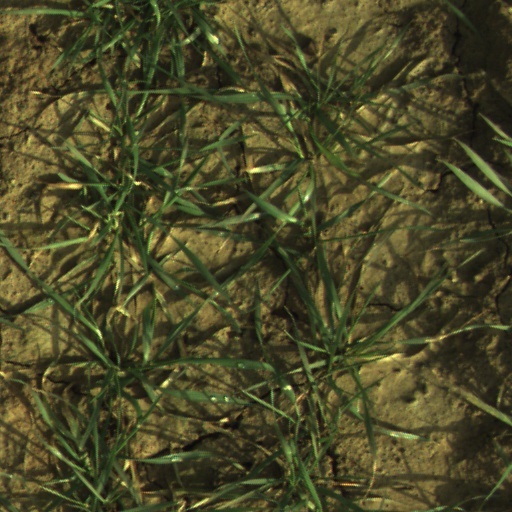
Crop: wheat